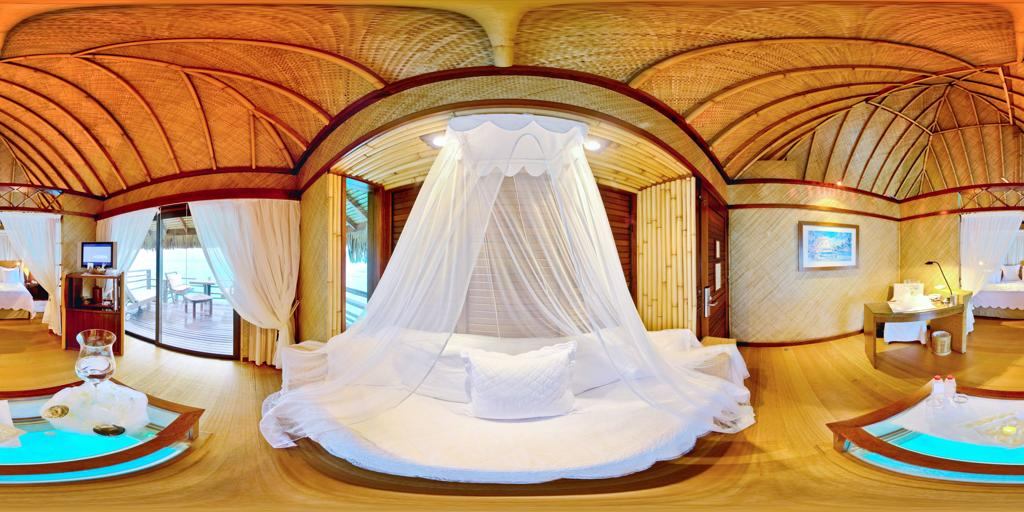
Referred object: the wine glasses on the small round table

Referred object: look straight ahead to see the canopy bed

Referred object: the glass vase opposite the bed